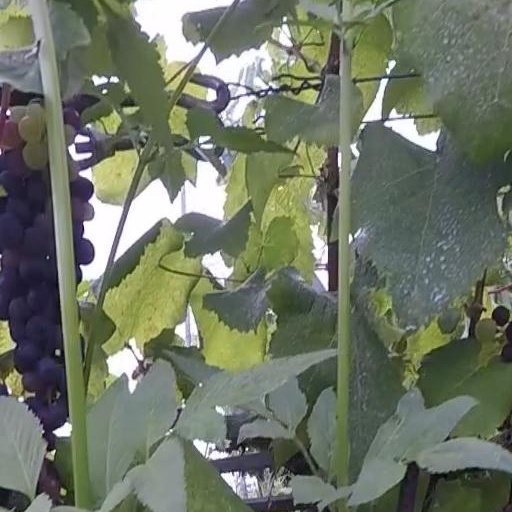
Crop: grape